Bruno Tesch (antifascist)

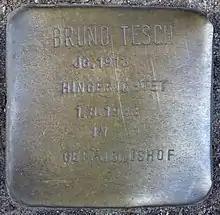
Stolperstein for Bruno Tesch at Max-Brauer-Allee 89 in Hamburg-Altona-Nord, Germany

Born in Kiel, Germany, to an Italian mother, Tesch spent his childhood in Italy before moving to live with his stepfather in Hamburg in 1925, where he was an apprentice plumber. Finding himself unemployed after his apprenticeship was over, he entered the Freiwilliger Arbeitsdienst (FAD), or Volunteer Work Service. Politically radical, he joined the Socialist Worker Youth ("Sozialistische Arbeiterjugend") in 1930, but soon switched to the Young Communist League of Germany ("Kommunistischer Jugendverband Deutschlands").